NWA World Historic Light Heavyweight Championship

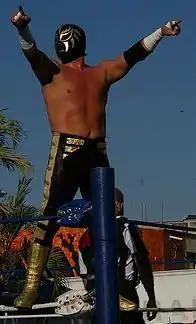
Wrestler La Sombra standing on the second rope of a wrestling ropes, pointing to the fans during an outdoor event.

Due to the championship being vacated on February 23, 2015, CMLL held a tournament for the vacant light heavyweight championship starting March 1, 2015. La Sombra and Rey Bucanero outlasted Atlantis, Blue Panther, Dragón Rojo Jr., Ephesto, Misterioso Jr., Mr. Águila, Niebla Roja, Stuka Jr., Valiente and Último Guerrero in a 12-man "torneo cibernetico" elimination match. On March 8, Bucanero defeated La Sombra to win the tournament and the vacant championship.